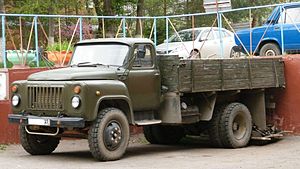
GAZ-53
GAZ-53
GAZ-53 er en sovjetisk lastbil produceret af fabrikken GAZ.